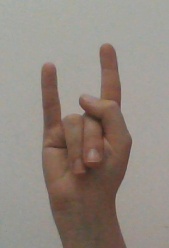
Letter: la